Surabaya

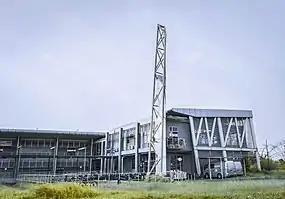
ITS Robotics Center at Sepuluh Nopember Institute of Technology (ITS)

Surabaya is a barometer and center of association football development in Indonesia. The city has many association football clubs founded in Surabaya, but Gelora Bung Tomo Stadium is the home of Persebaya Surabaya. The first club was founded by the youth of "Hoogere Burger School" (HBS) John Edgar with the Victoria club in 1895. Others included Scoren Is Ons Doel (SIOD), Sparta, Rapiditas and Thot Heil Onzer Ribben (THOR). These are the pioneers of association football in Surabaya. The clubs then took management under Oost Java Voetbalbond (OJVB) in 1907. Two years later, the OJVB changed to "Soerabajasche Voetbalbond" (SVB). Starting in 1914, SVB was based on the Nederlandsch Indische Voetbalbond (NIVB), created by Dutch football federation (KNVB). The Surabaya Chinese and native people also founded their association football clubs by ethnicity. Oei Kwie Liem founded Hoa Soerabaja in 1914, while the Bumiputera through R Pamoedji and Paidjo founded the "Soerabajasche Indonesische Voetbalbond" (SIVB) on 18 June 1927 (now Persebaya), which three years later co-founded the PSSI.